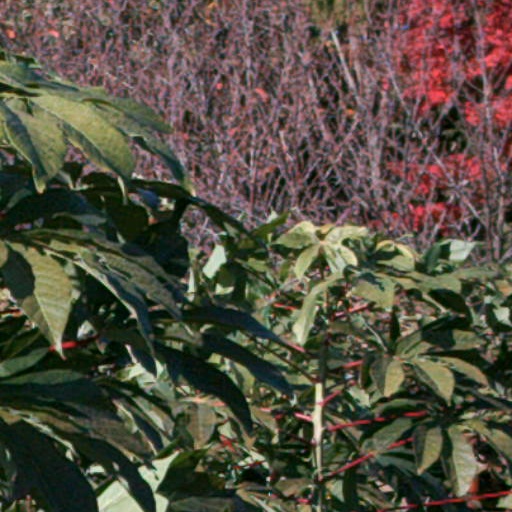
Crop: cassava